Call of Juarez

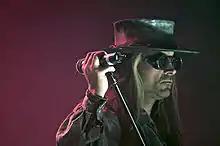
Ray McCall's appearance in the game was partially inspired by Carl McCoy (pictured), lead singer of Fields of the Nephilim.

In "Gunslinger", duels also switch the game to third-person. The player must keep the constantly moving target over the enemy to increase their focus, and the higher the focus percentage, the smaller the gauge gets and the more precise the shot will be when taken. At the same time, the player must keep Silas's hand as close to his gun as possible to increase their speed, and the higher the speed percentage, the quicker the gun will be drawn. The player has two options in every duel - they can draw before their opponent and get a lower-scoring dishonourable kill or wait until the opponent has drawn and get a higher-scoring honourable kill.